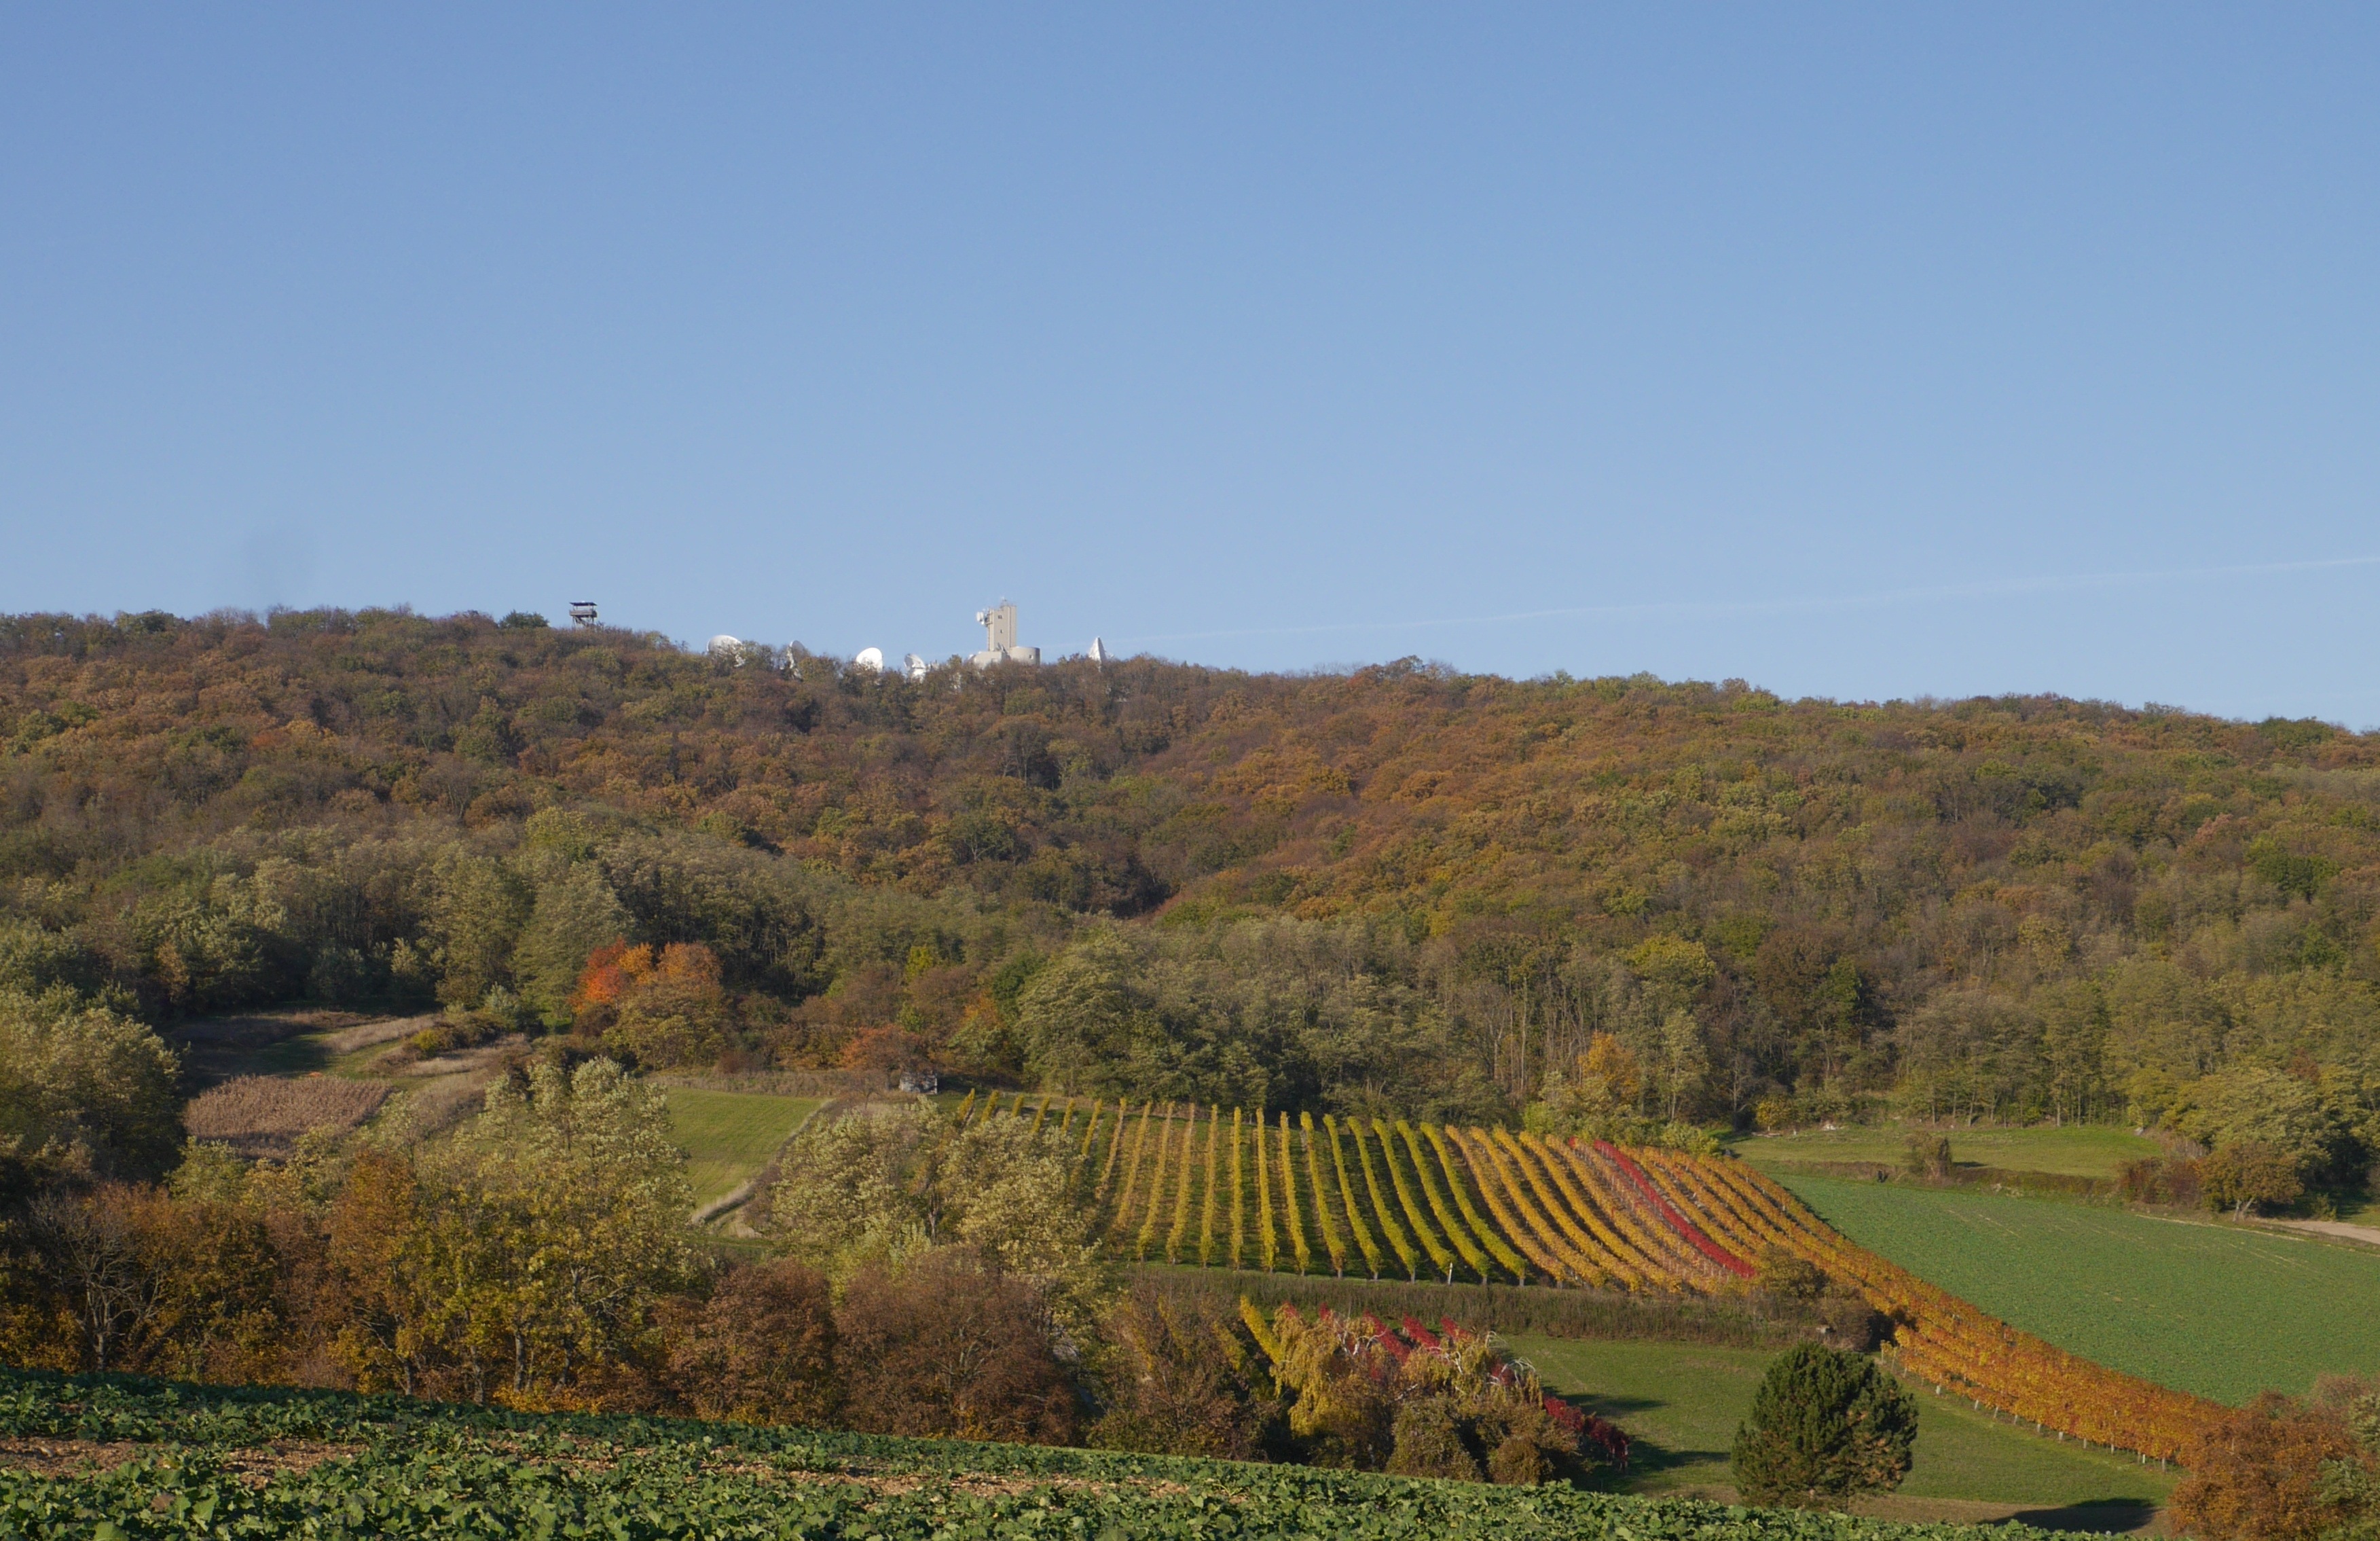
landscape, tree, forest, field, farm, prairie, hill, valley, pasture, agriculture, plain, austria, grassland, plateau, ecosystem, vineyards, rural area, k nigswarte